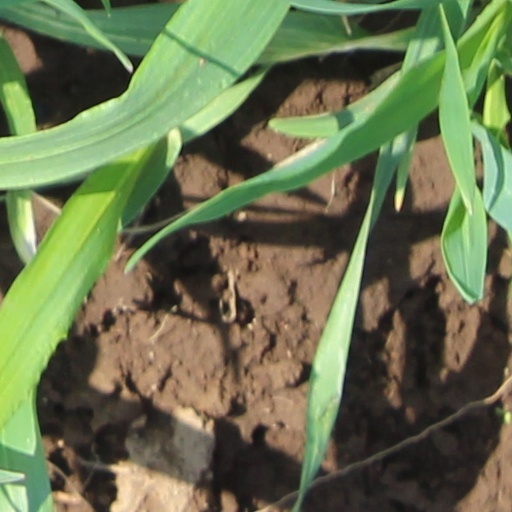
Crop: wheat